Radiolarite

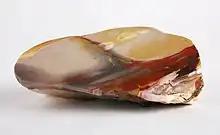
Mookaite from the Kennedy Ranges, near Gascoyne Junction, Western Australia in the permanent collection of The Children's Museum of Indianapolis.

The oldest known radiolarites come from the Upper Cambrian of Kazakhstan. Radiolarian ooze was sedimented here over a time span of 15 million years into the Lower Ordovician. The deep water sediments were deposited near the paleoequator and are associated with remnants of oceanic crust. The dating has been done with conodonts. In more lime-rich sections four radiolarian faunal associations were identified. The oldest, rather impoverished fauna dates back well into the second stage of the Ordovician (Arenigian). The youngest fauna consists already of 15 different taxa and belongs to the fifth stage (Lower Caradocian).